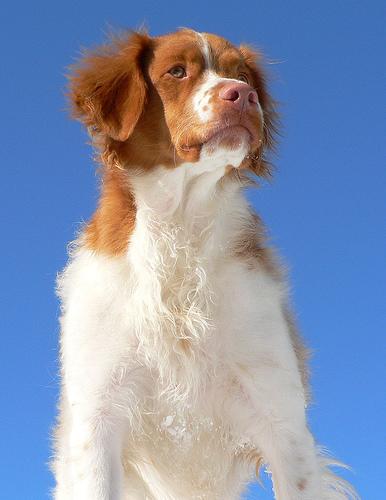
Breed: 232-n000076-Brittany_spaniel